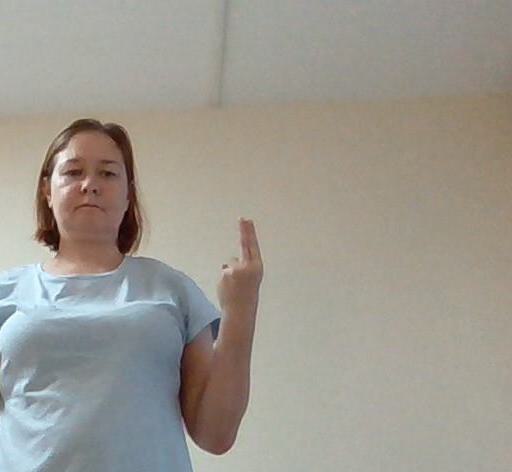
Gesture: two_up_inverted